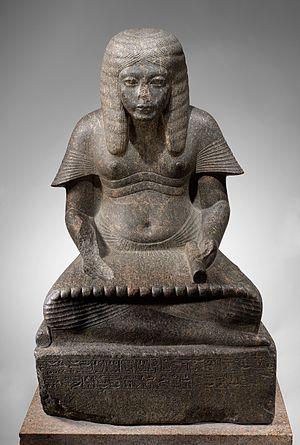
L'art de l'Égypte antique apparait dès les premiers signes de la culture de Nagada, vers 3800 avant l'ère commune. Certains traits, caractéristiques à une époque, peuvent s'atténuer ou disparaitre à une autre. Mais un grand nombre de ces caractères se sont maintenus sur la très longue durée de l'histoire de l'Égypte antique, jusqu'à la fin de l'Empire lagide, en 30 AEC, avec les derniers des 345 pharaons.